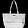
Label: Bag